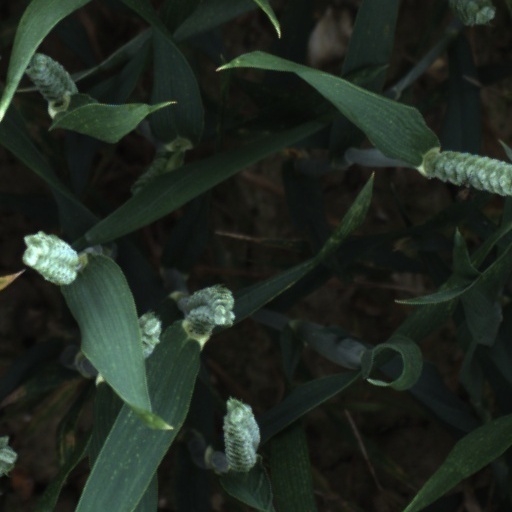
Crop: wheat